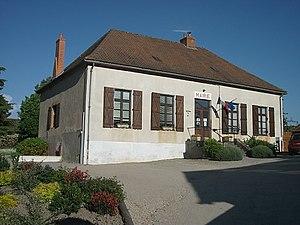
Mairie de Monétay-sur-Allier (Allier, Auvergne-Rhône-Alpes, France) [16158]
Monétay-sur-Allier est une commune française, située dans le département de l'Allier en région Auvergne-Rhône-Alpes.